Sisu Auto

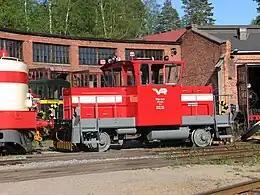
Sisu JA-7 rail truck (VR Tka 3)

The 1954–1959 produced trams equipped with two-axle bogies featured progressive steel structure technology that Valmet and Tampella later copied for their jointly developed tram type. SAT produced 4×4-driven "rail trucks" for railway maintenance work under assignment of the Finnish State Railways in the 1950s. The first ones, JXB 7, JXB 12 and JXB 13 were equipped with a one-man cabin; later came JA-4 and JA-5 with cabins for three. The mechanical crane was replaced by a hydraulic one in the 1966–1972 produced JA-9SV, JA-12, JA-14 and JA-16. From 1958 SAT produced rail control vehicles which were equipped with coachwork similar to forward control buses. Some of them were produced jointly with and VAT. Also some KB-48 4×4 road-rail lorries were delivered. Altogether SAT delivered 150 rail trucks of various types to the State Railways. In 1963–1970 SAT produced three types of two-axle light diesel locomotives. The Sisu JA-7 were powered by Leyland diesels and the railway company used designations Tka 2 and Tka 3.